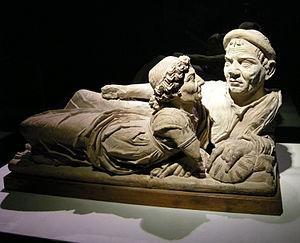
L'art étrusque est l'art produit par la civilisation étrusque du IXᵉ au Iᵉʳ siècle av. J.-C..
Le banquet étrusque est un thème récurrent de l'iconographie de l'art étrusque funéraire en plus d'être un fait de leur vie quotidienne.
Le musée Guarnacci est l'un des musées de la ville de Volterra, en Toscane, situé Palazzo Maffei.